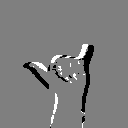
ASL letter: y